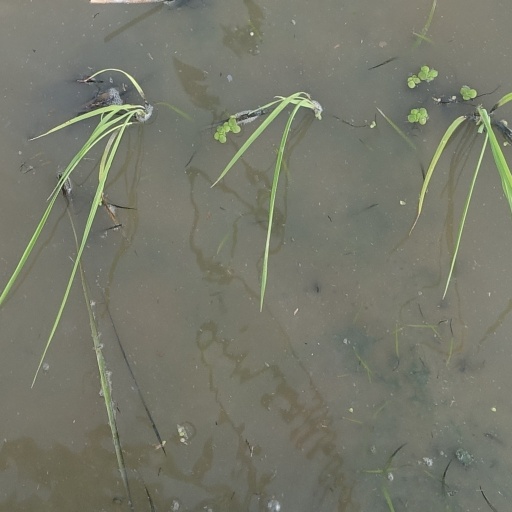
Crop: rice